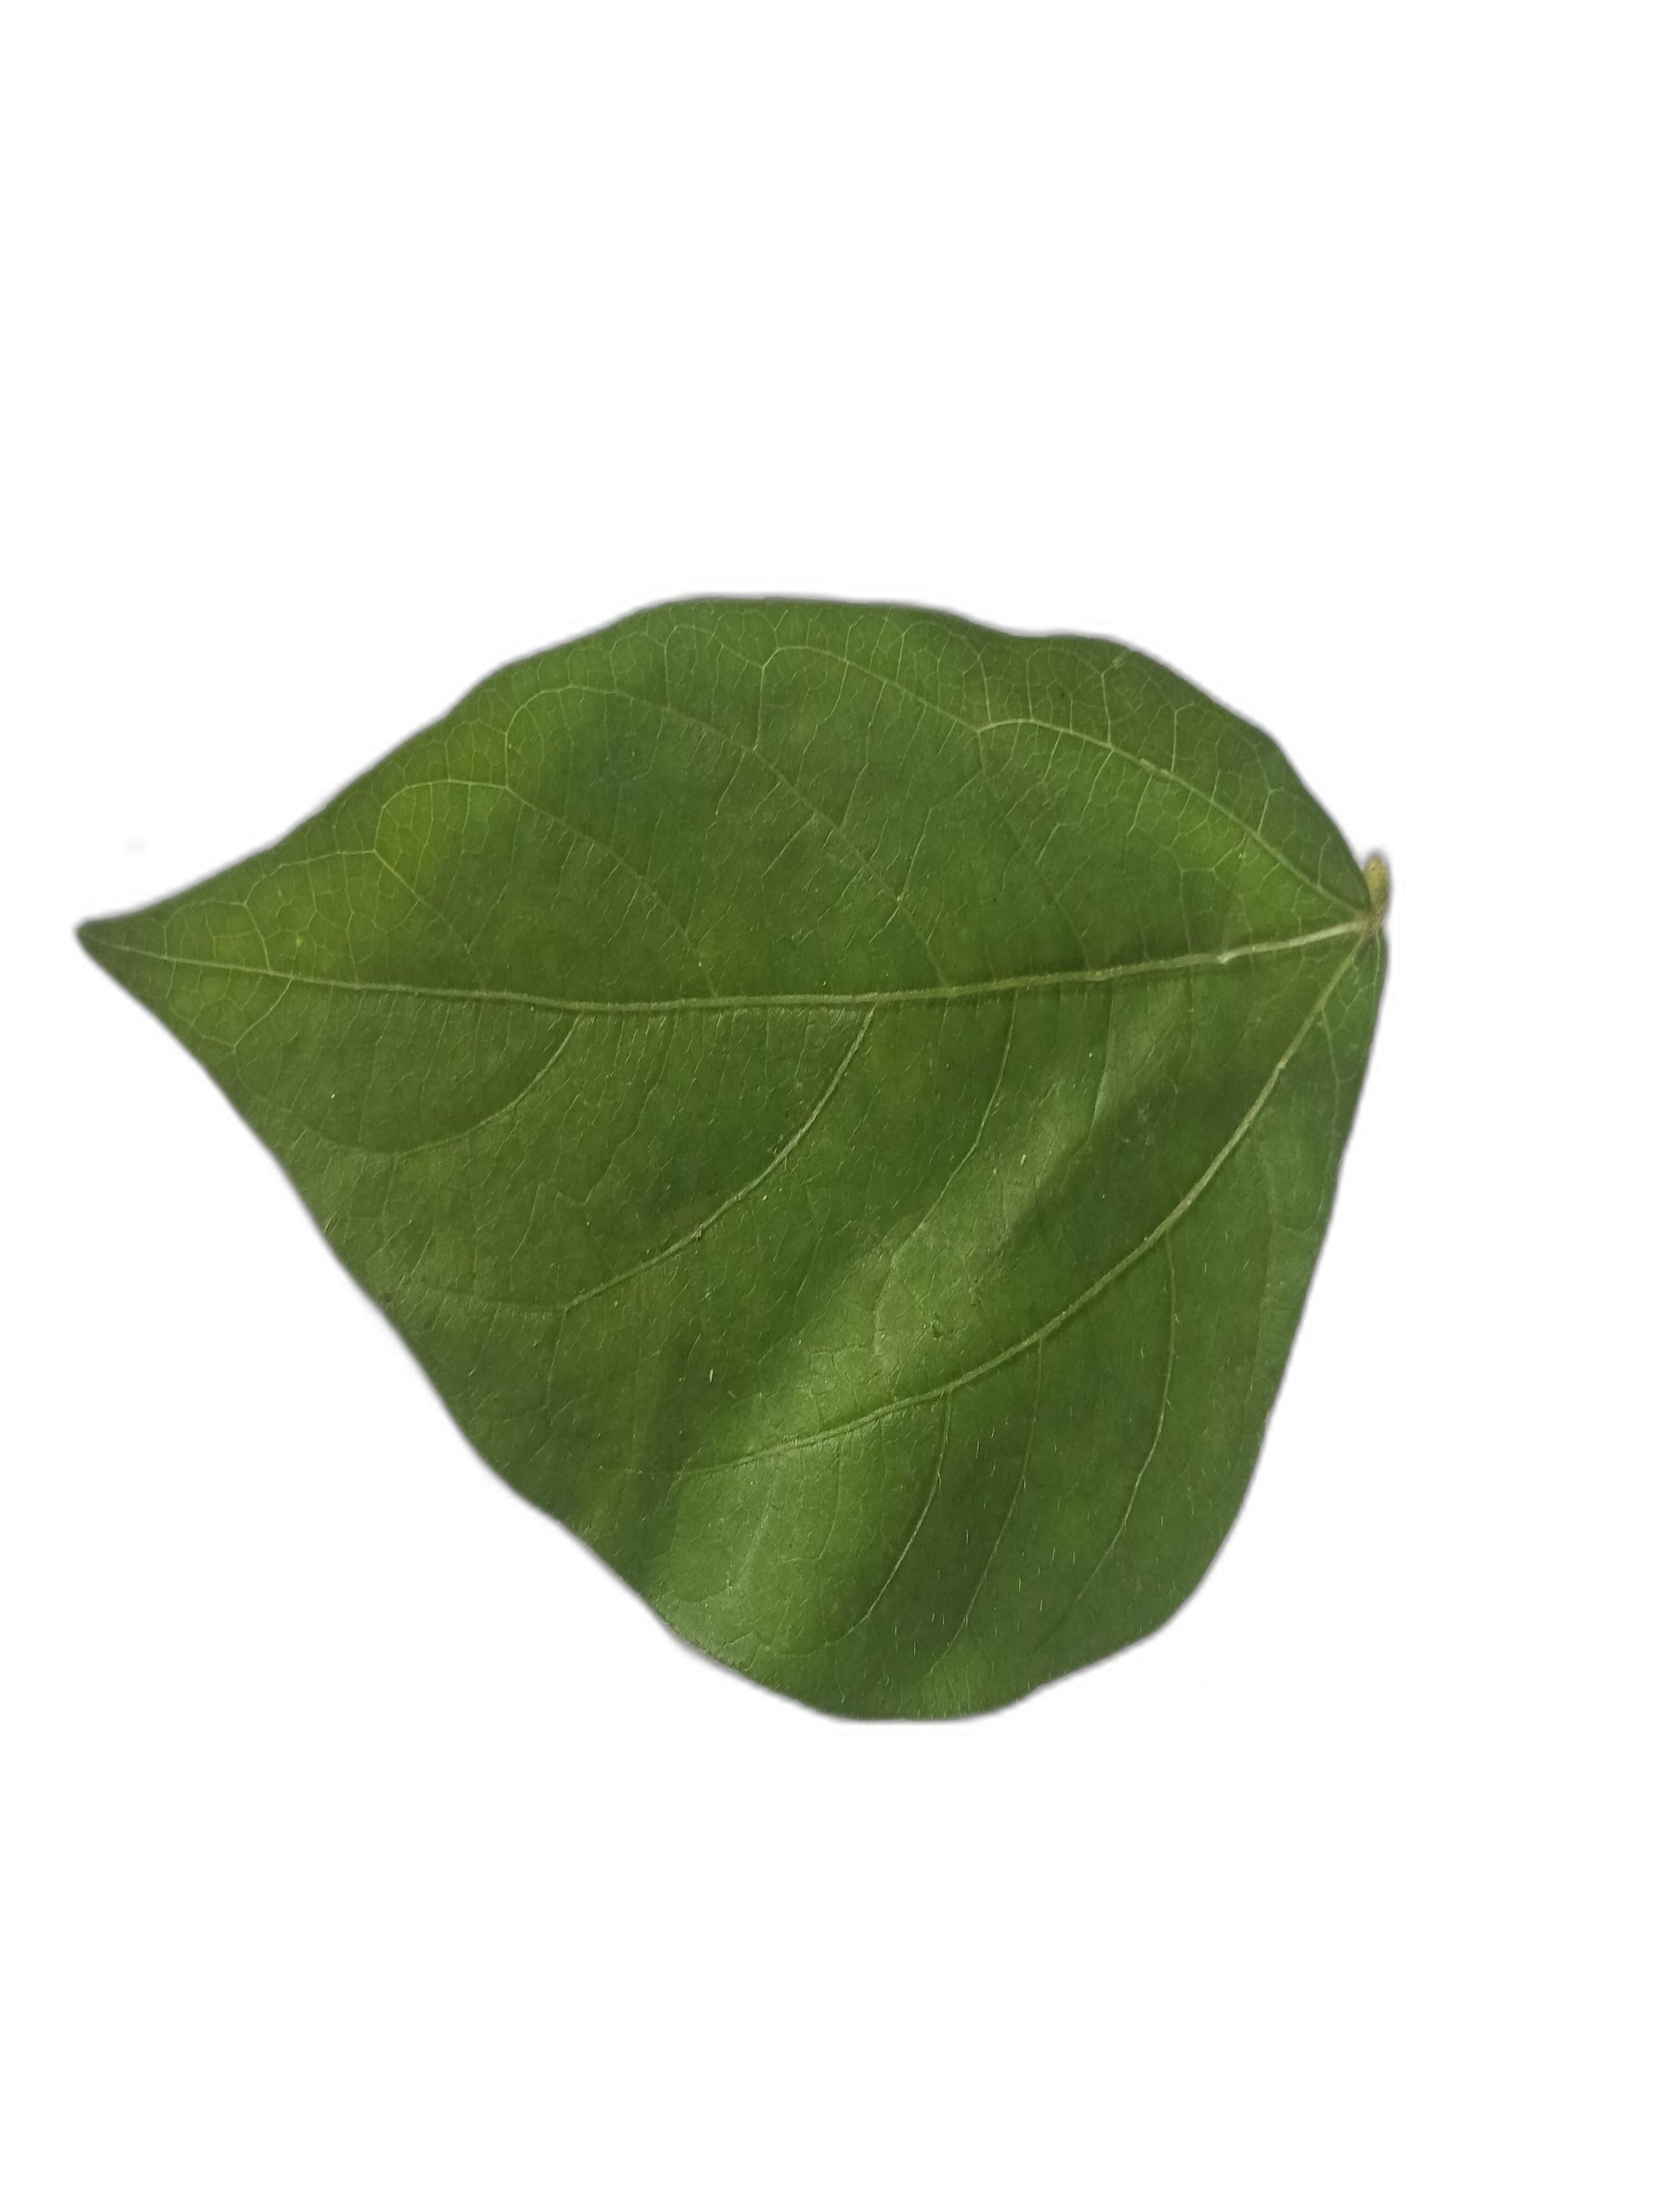
Label: Healthy